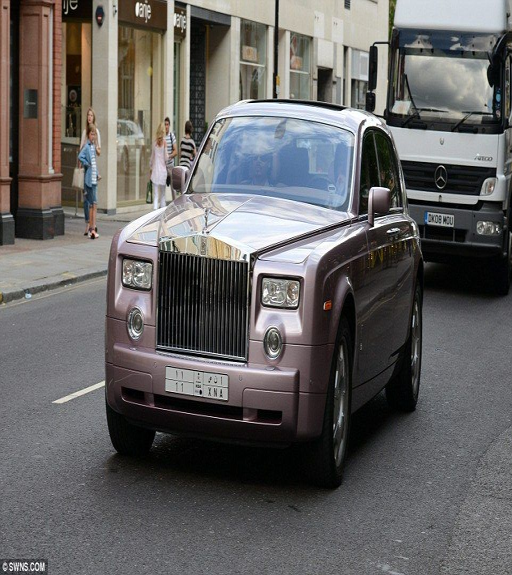
a brand with number plate was seen driving through filming location yesterday as part of the now - annual influx of ethnicity - owned cars